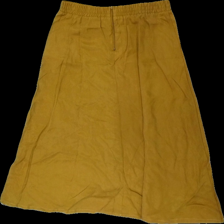
View: back
Type: Skirt
Category: Ladies
Brand: Object
Colors: Yellow
Material: 75% viscose 25% cotton
Cut: Regular
Size: 42
Season: All
Damage location: middle right
Damage 2 location: bottom center
Damage 3 location: middle right
Price range: 50-100
Recommended usage: Reuse
Description: gul kjol